Nuruosmaniye Mosque

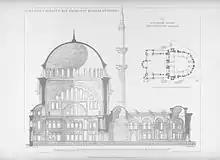
Section and plan of the mosque published by Cornelius Gurlitt in 1912

The prayer hall is covered by a single dome in diameter and high above the floor level. This makes it the third largest historic dome in Istanbul, after the Hagia Sophia and the Süleymaniye Mosque. The mosque utilizes a system of iron bracing running up from the floor, through the walls, and to the ceiling of the dome. The mosque material is made out of cut stone and marble.